Facundo Bertoglio

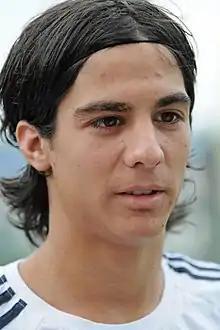
Bertoglio in 2010

Facundo Daniel Bertoglio (born 30 June 1990) is an Argentine professional footballer who plays as an attacking midfielder.